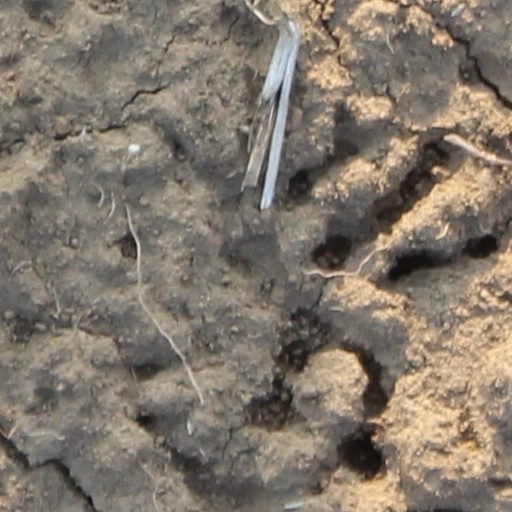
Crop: wheat